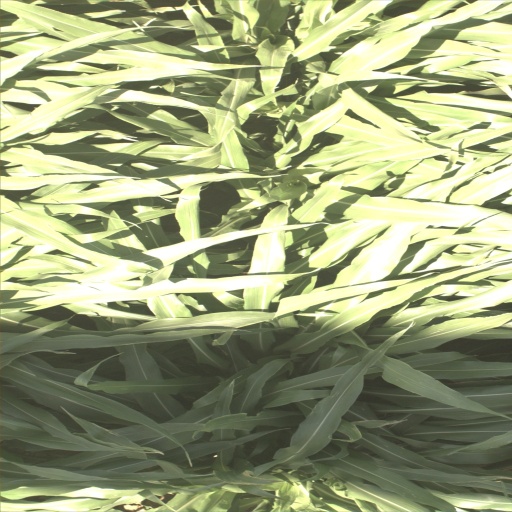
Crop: sorghum